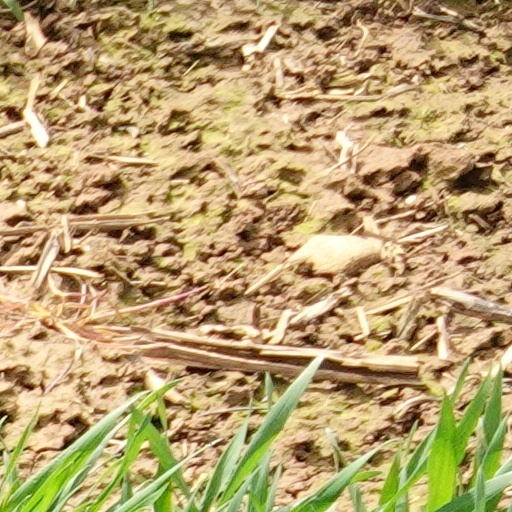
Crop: wheat